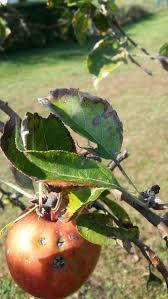
Label: apples